Pasquino

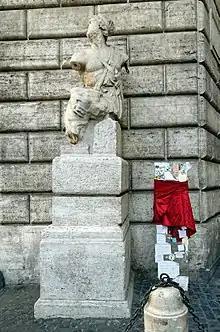
Pasquino statue 2017. Postering on the statue is prohibited. "Pasquinades" must be placed on a side board.

The statue's fame dates to the early sixteenth century, when Cardinal Oliviero Carafa draped the marble torso of the statue in a toga and decorated it with Latin epigrams on the occasion of the Feast of Saint Mark.